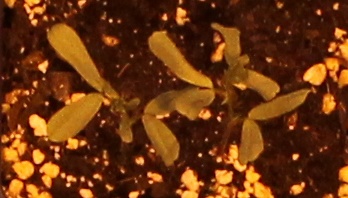
Label: Lentil